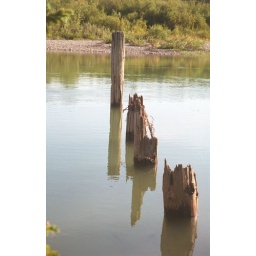
Pilings of the original bridge over the Elbow river at Weaselhead, Calgary.